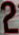
Number: 2